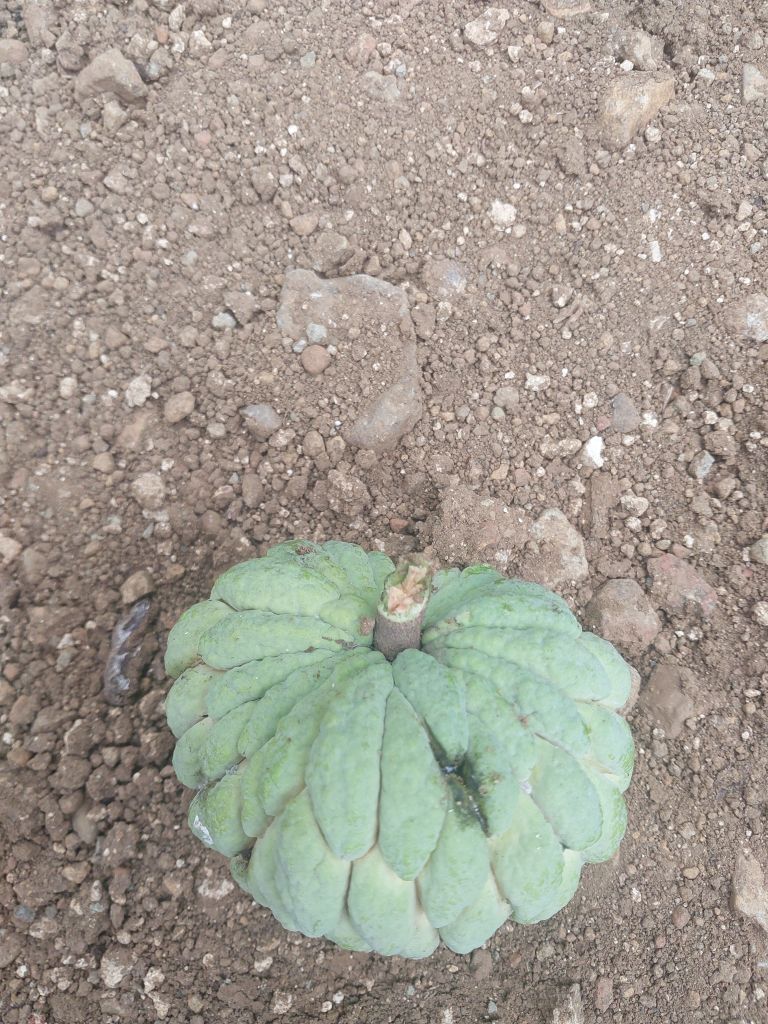
Disease label: Athracnose